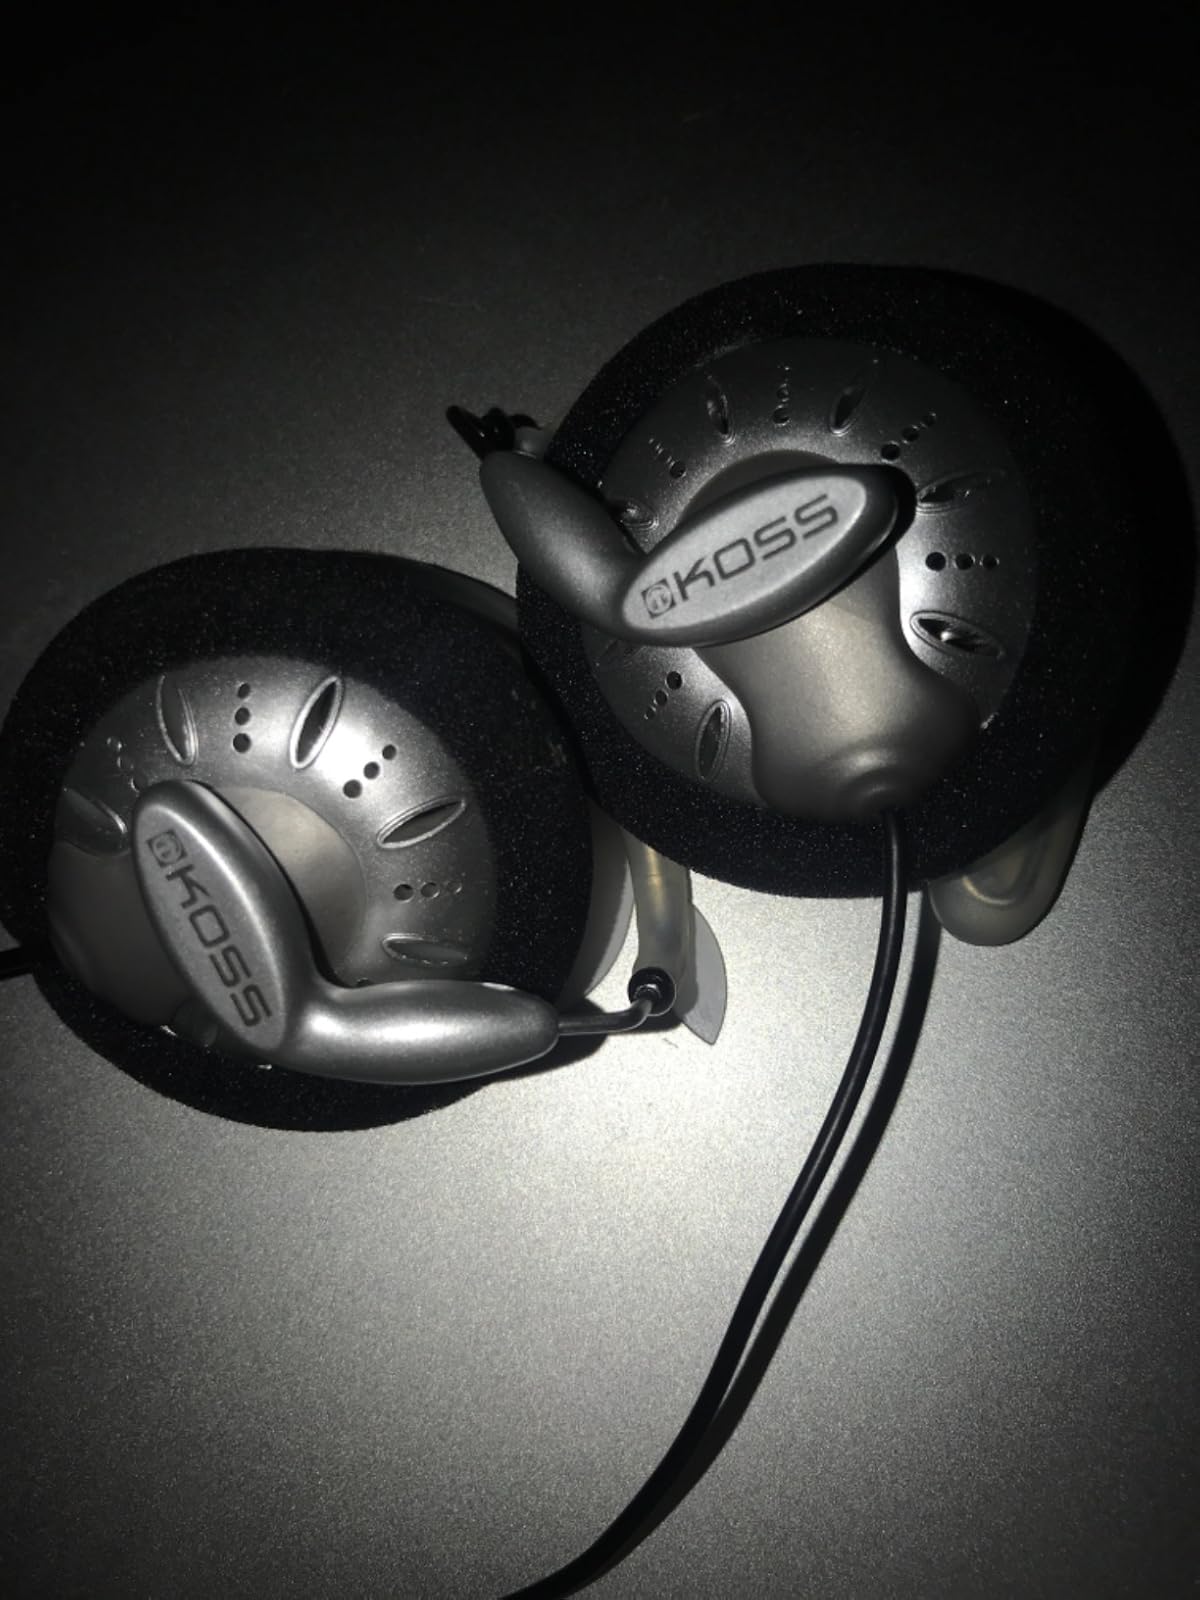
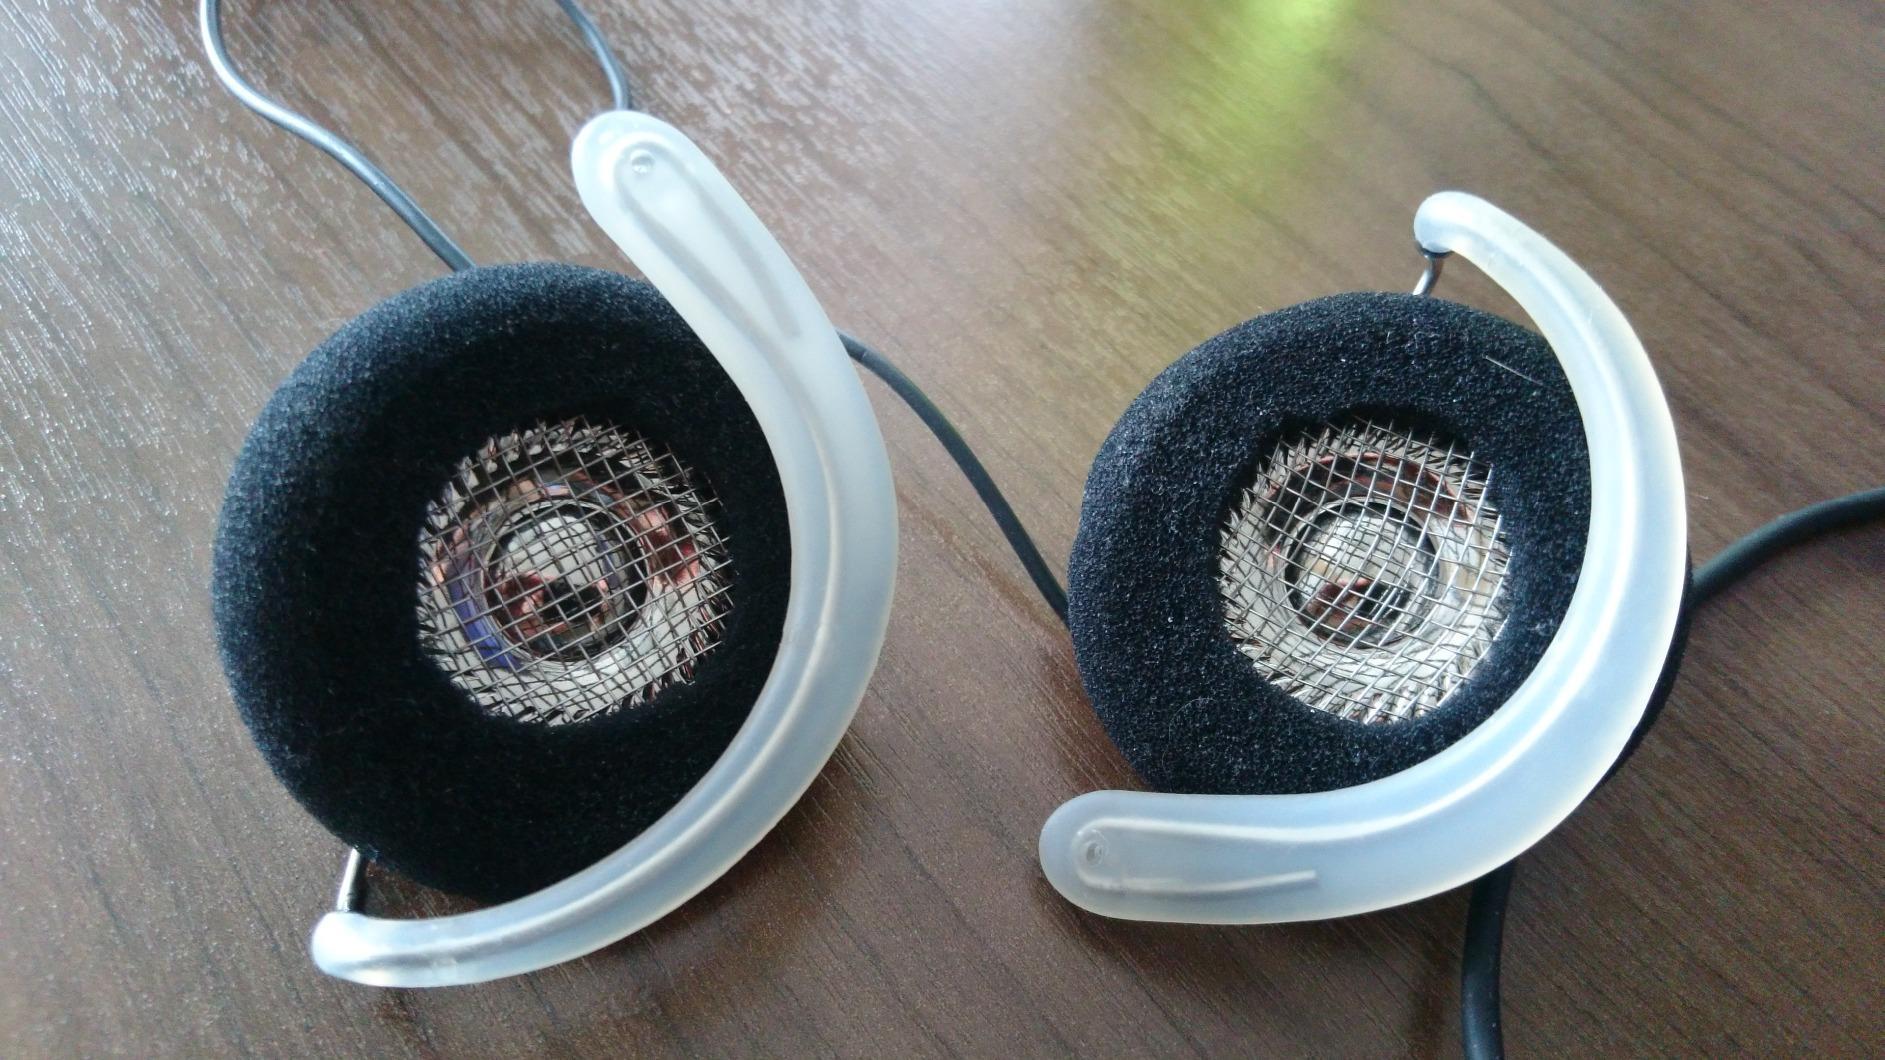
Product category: headphones
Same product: yes